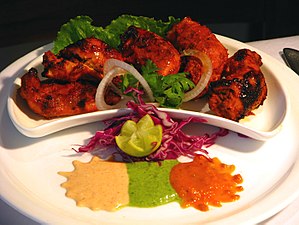
Murgh tikka
Murgh tikka serveret i mumbai
Murgh tikka er en indisk ret. Den består som regel af benfrie kyllingestykker marineret i krydderi og yoghurt, og bagt i en tandoor.